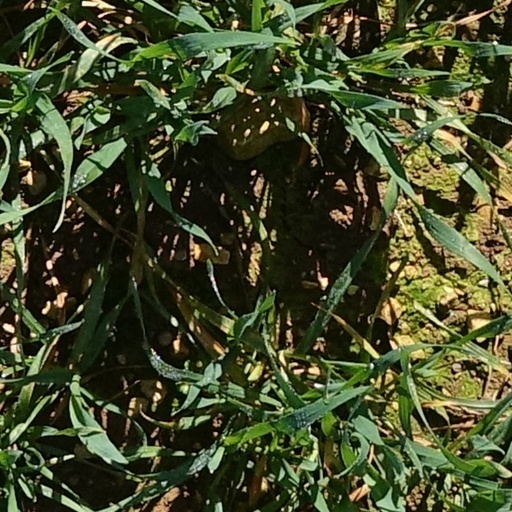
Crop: wheat